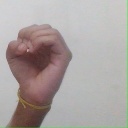
अक्षर: ऊ